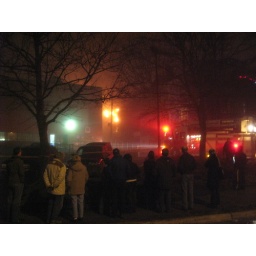
thats our house beside the fire truck